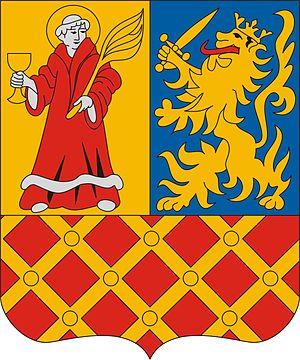
Nyárlőrinc est un village et une commune du comitat de Bács-Kiskun en Hongrie.